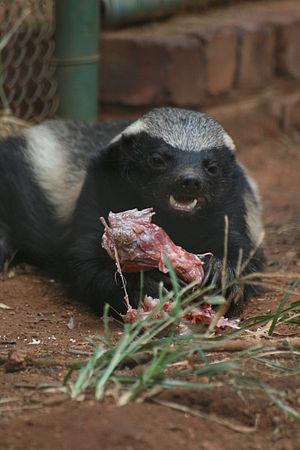
Le ratel, aussi appelé zorille du Cap, est un mustélidé répandu dans la région allant du Nord de l’Inde à la Péninsule arabique, et dans toute l’Afrique subsaharienne à l'exception de Madagascar. Il est réputé pour son comportement féroce et particulièrement tenace et pour son endurance. C'est la seule espèce actuelle du genre Mellivora.